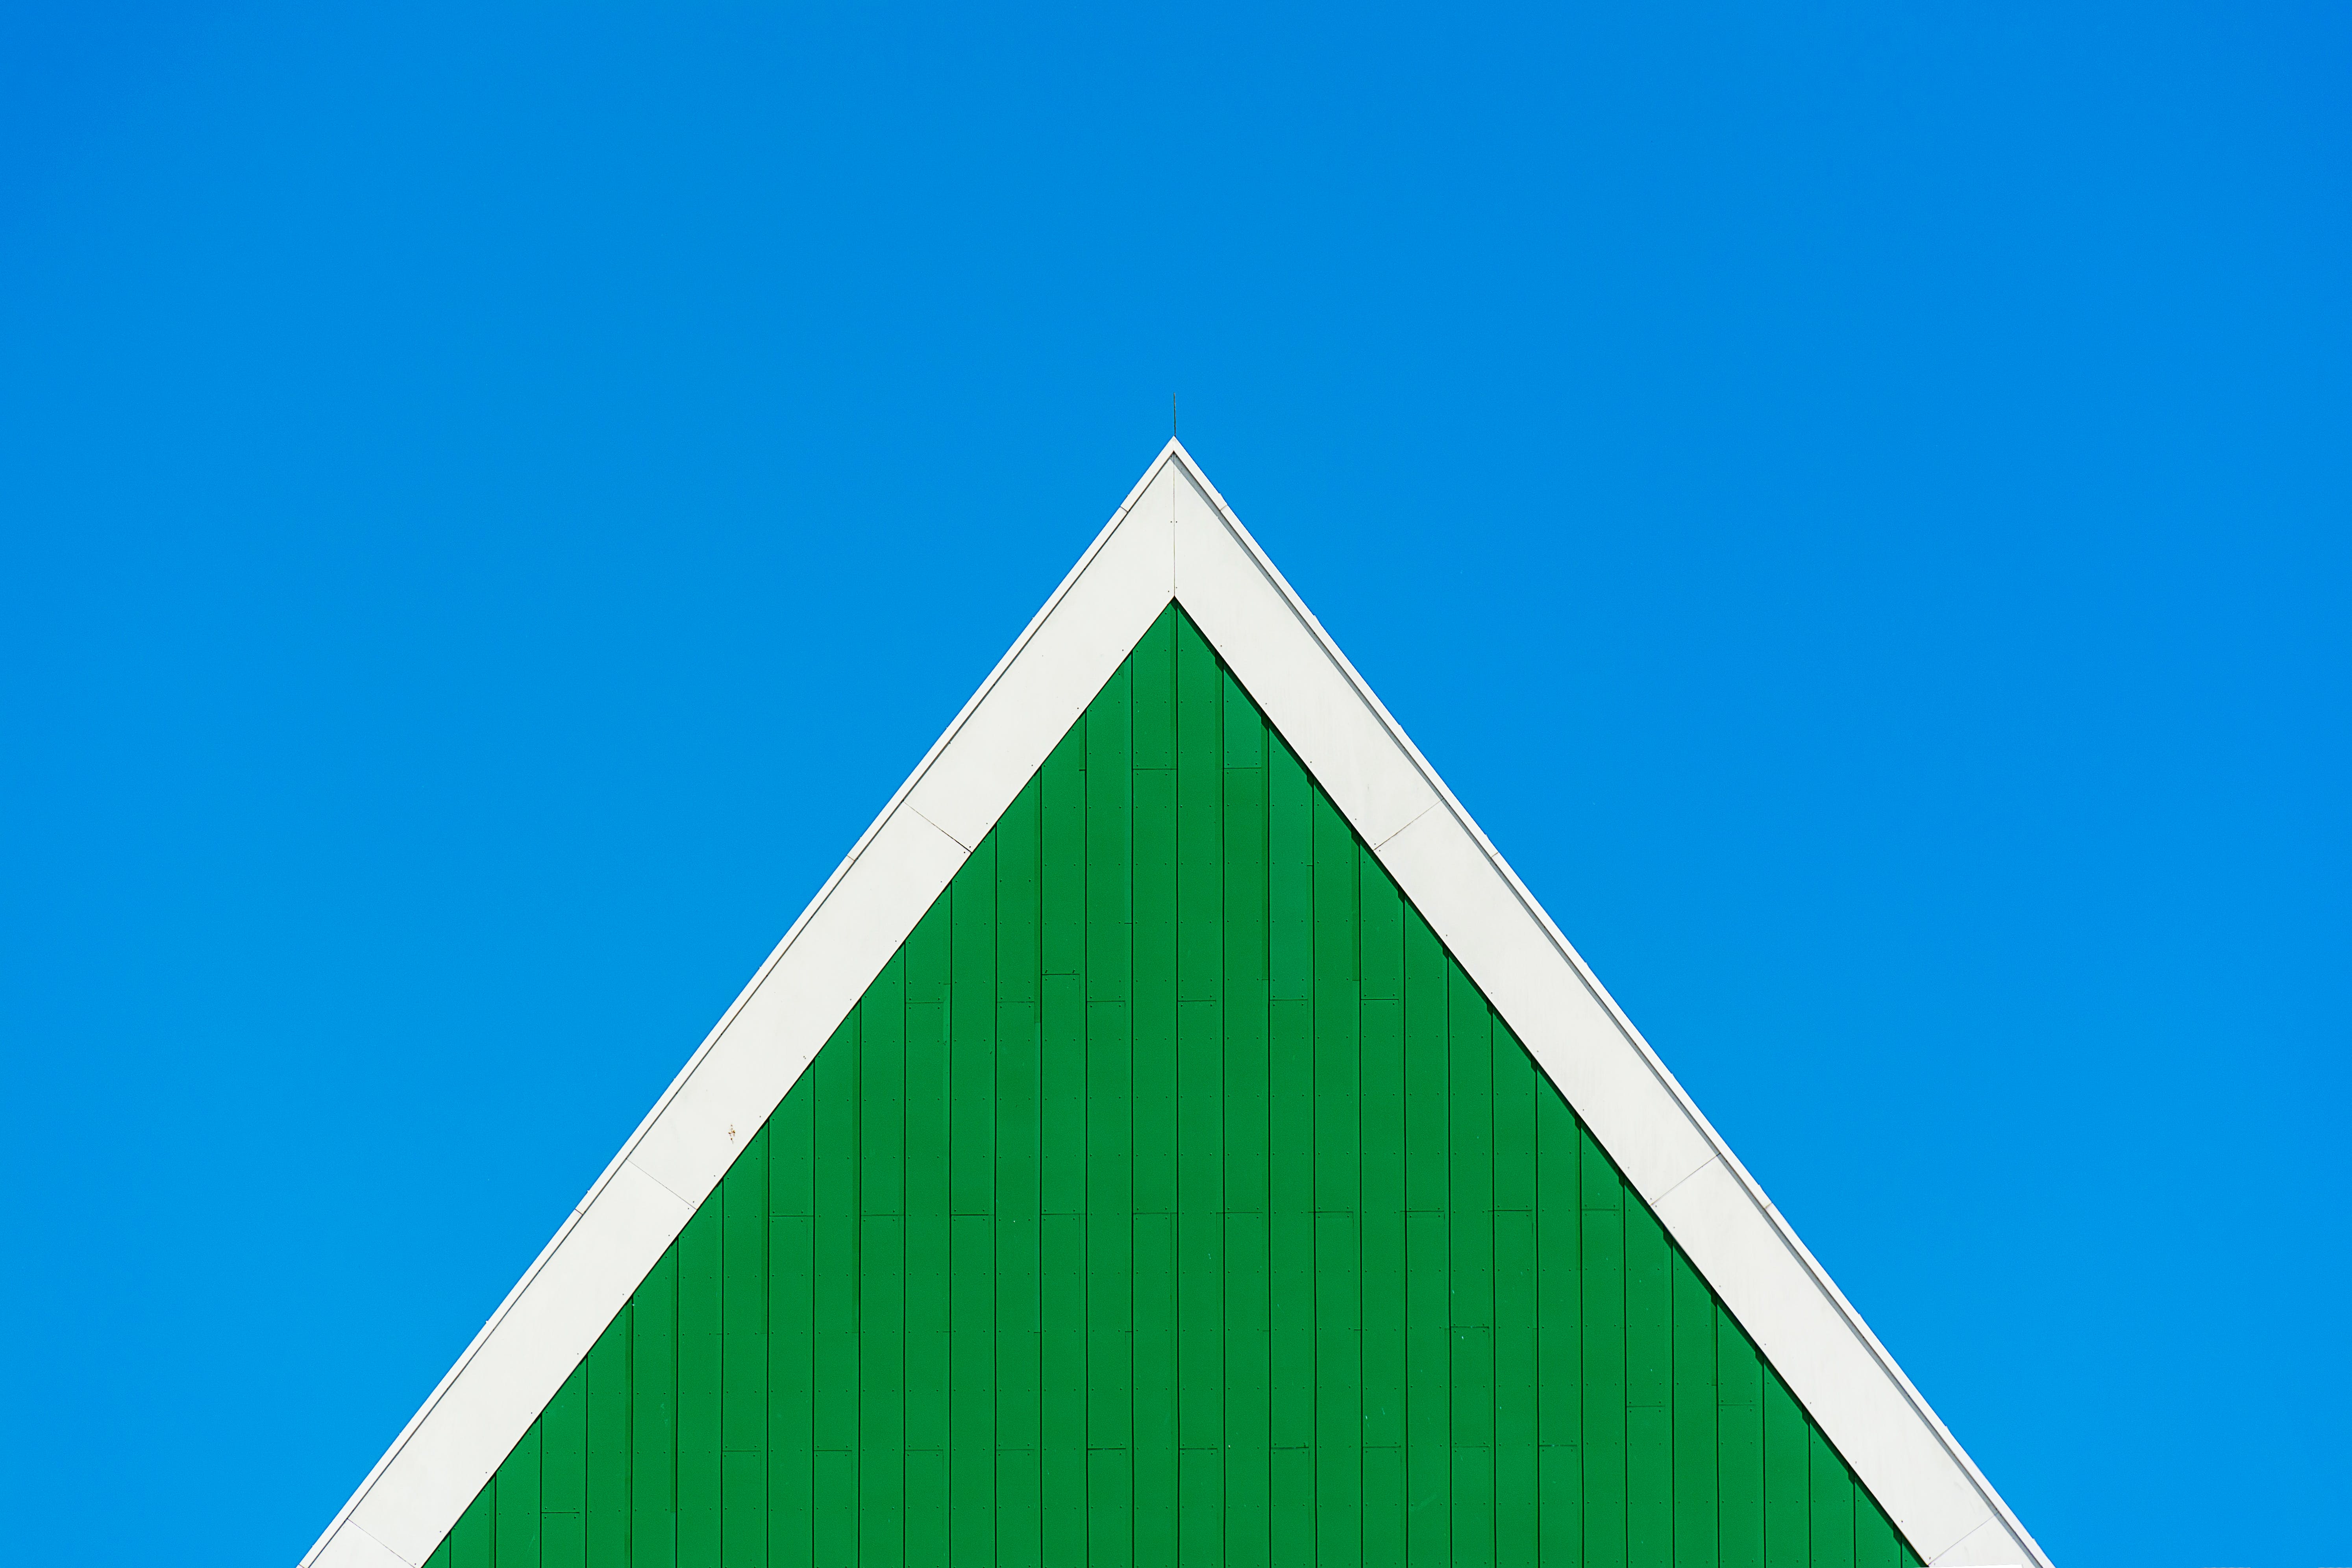
art, blue, azure, triangle, slope, parallel, Tints and shades, electric blue, font, symmetry, pattern, rectangle, magenta, facade, graphics, logo, brand, symbol, graphic design, roof